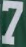
Number: 7